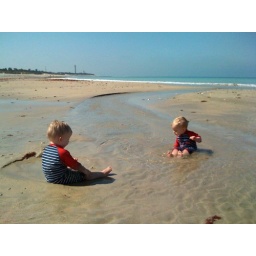
030910 - We really love this beach with the river to paddle in